Ministry of the Imperial Household

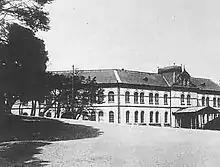
The Imperial Household Ministry in Meiji era

The was a division of the eighth century Japanese government of the Imperial Court in Kyoto, instituted in the Asuka period and formalized during the Heian period. The Ministry was reorganized in the Meiji period and existed until 1947, before being replaced by the Imperial Household Agency.